Thierry Manoncourt

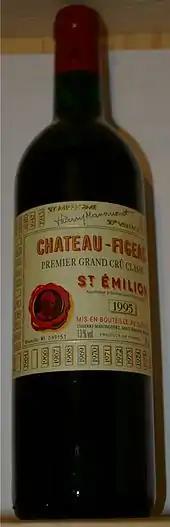
Bottle of Châteu Figeac 1995 with a label commemorating Manoncourt's 50th vintage; 1943 and the 49 consecutive vintages 1947-1995.

Manoncourt served in the French army during World War II, and ended up in Germany as a prisoner of war. He was back in France to participate in the 1943 vintage, which was his first and then enrolled at the Institut National Agronomique (INA) in Paris where he graduated as an agronomical engineer ("ingénieur agronome"). In December 1946, Manoncourt's mother Ada Elizabeth Manoncourt received the responsibility for Château Figeac. The estate had previously been held by Manoncourt's grandmother Henriette Villepigue, who had died in 1942, after which it had been unclear if Manoncourt's mother or his uncle Robert Villepigue would inherit this family-owned estate. Thierry Manoncourt took over the running of Château Figeac in 1947, at a time when it was very rare for the head of an estate to hold formal agricultural or viticultural training. His background in engineering and science resulted in Figeac being a pioneer or early adopter of many winemaking practices new to Bordeaux.